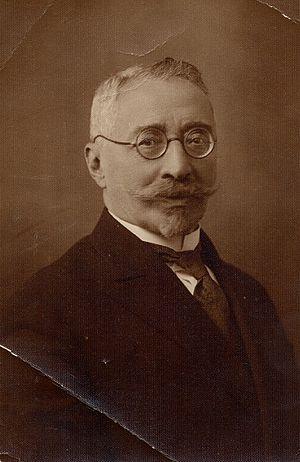
Jacob Wygodzki, né le 3 avril 1856 et décédé en juillet 1941, est un médecin, politicien et écrivain juif lituanien, assassiné par les Allemands dans le ghetto de Vilnius.